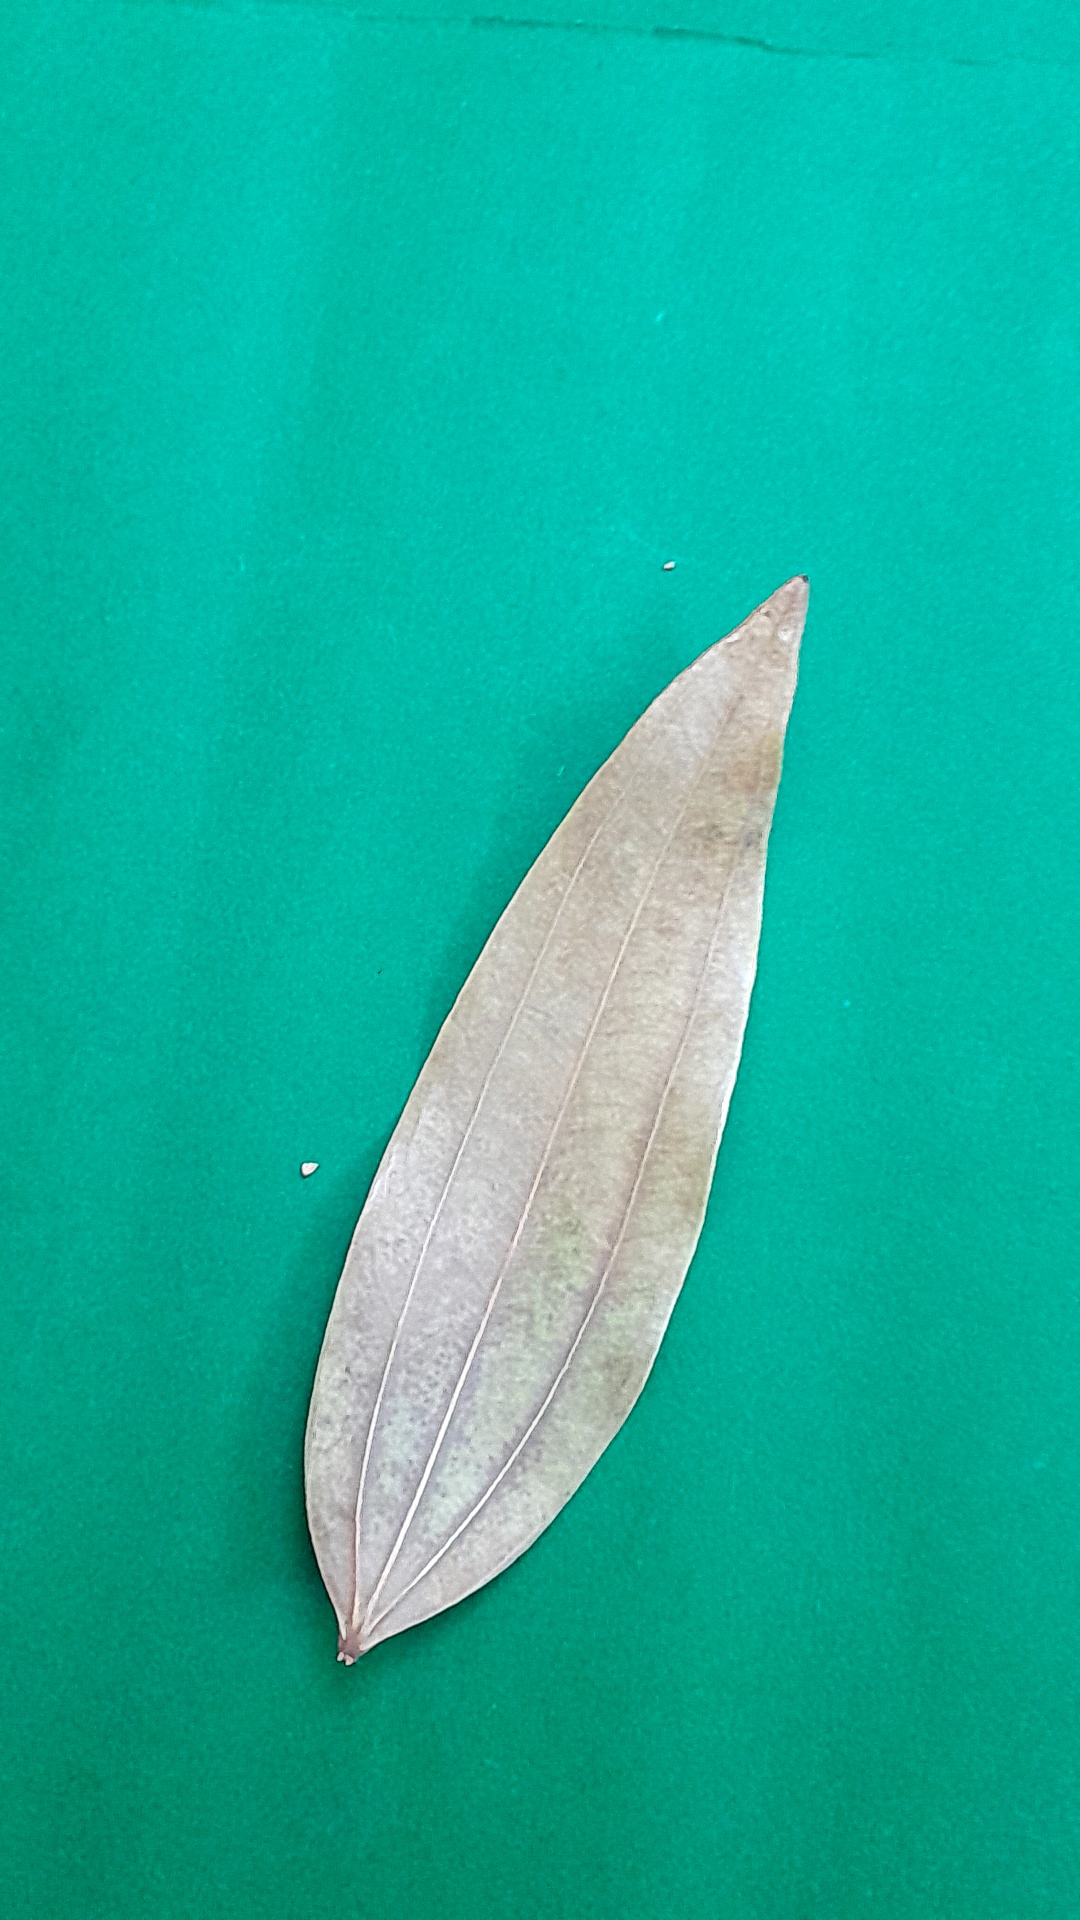
Label: Dry Leaf